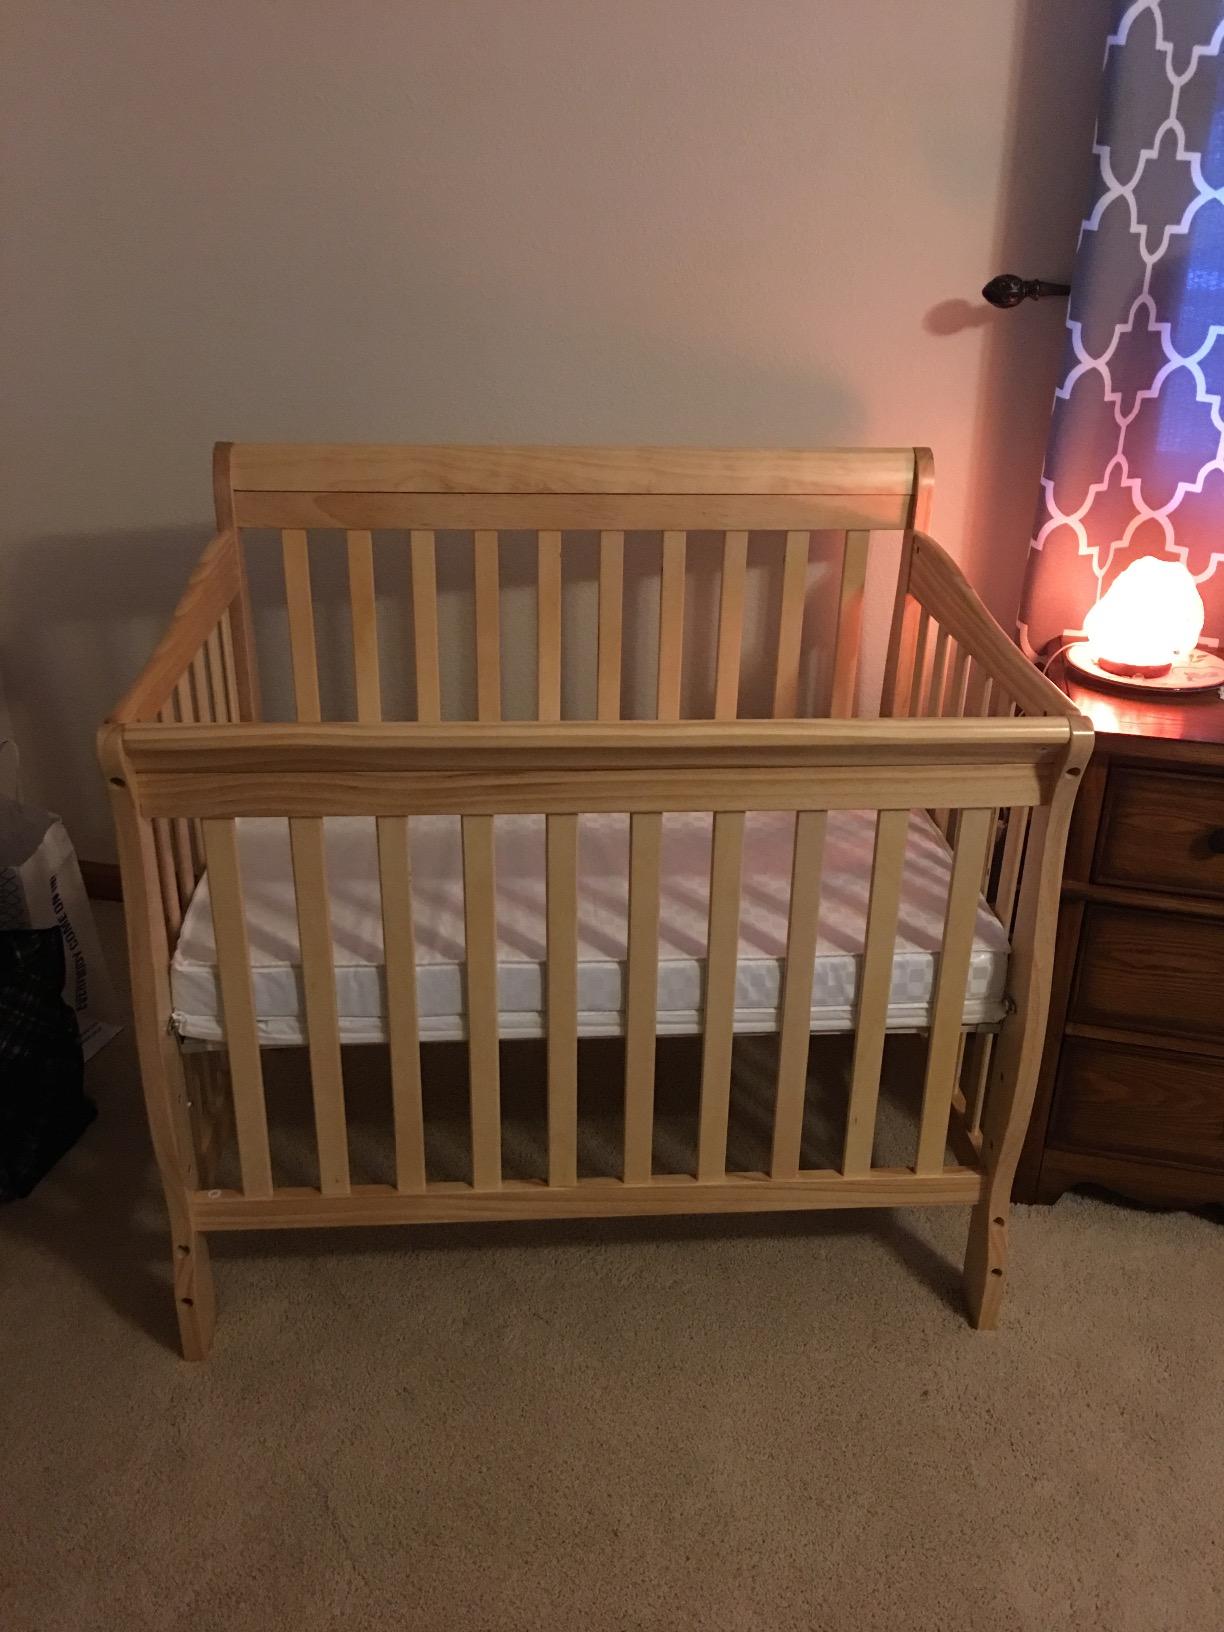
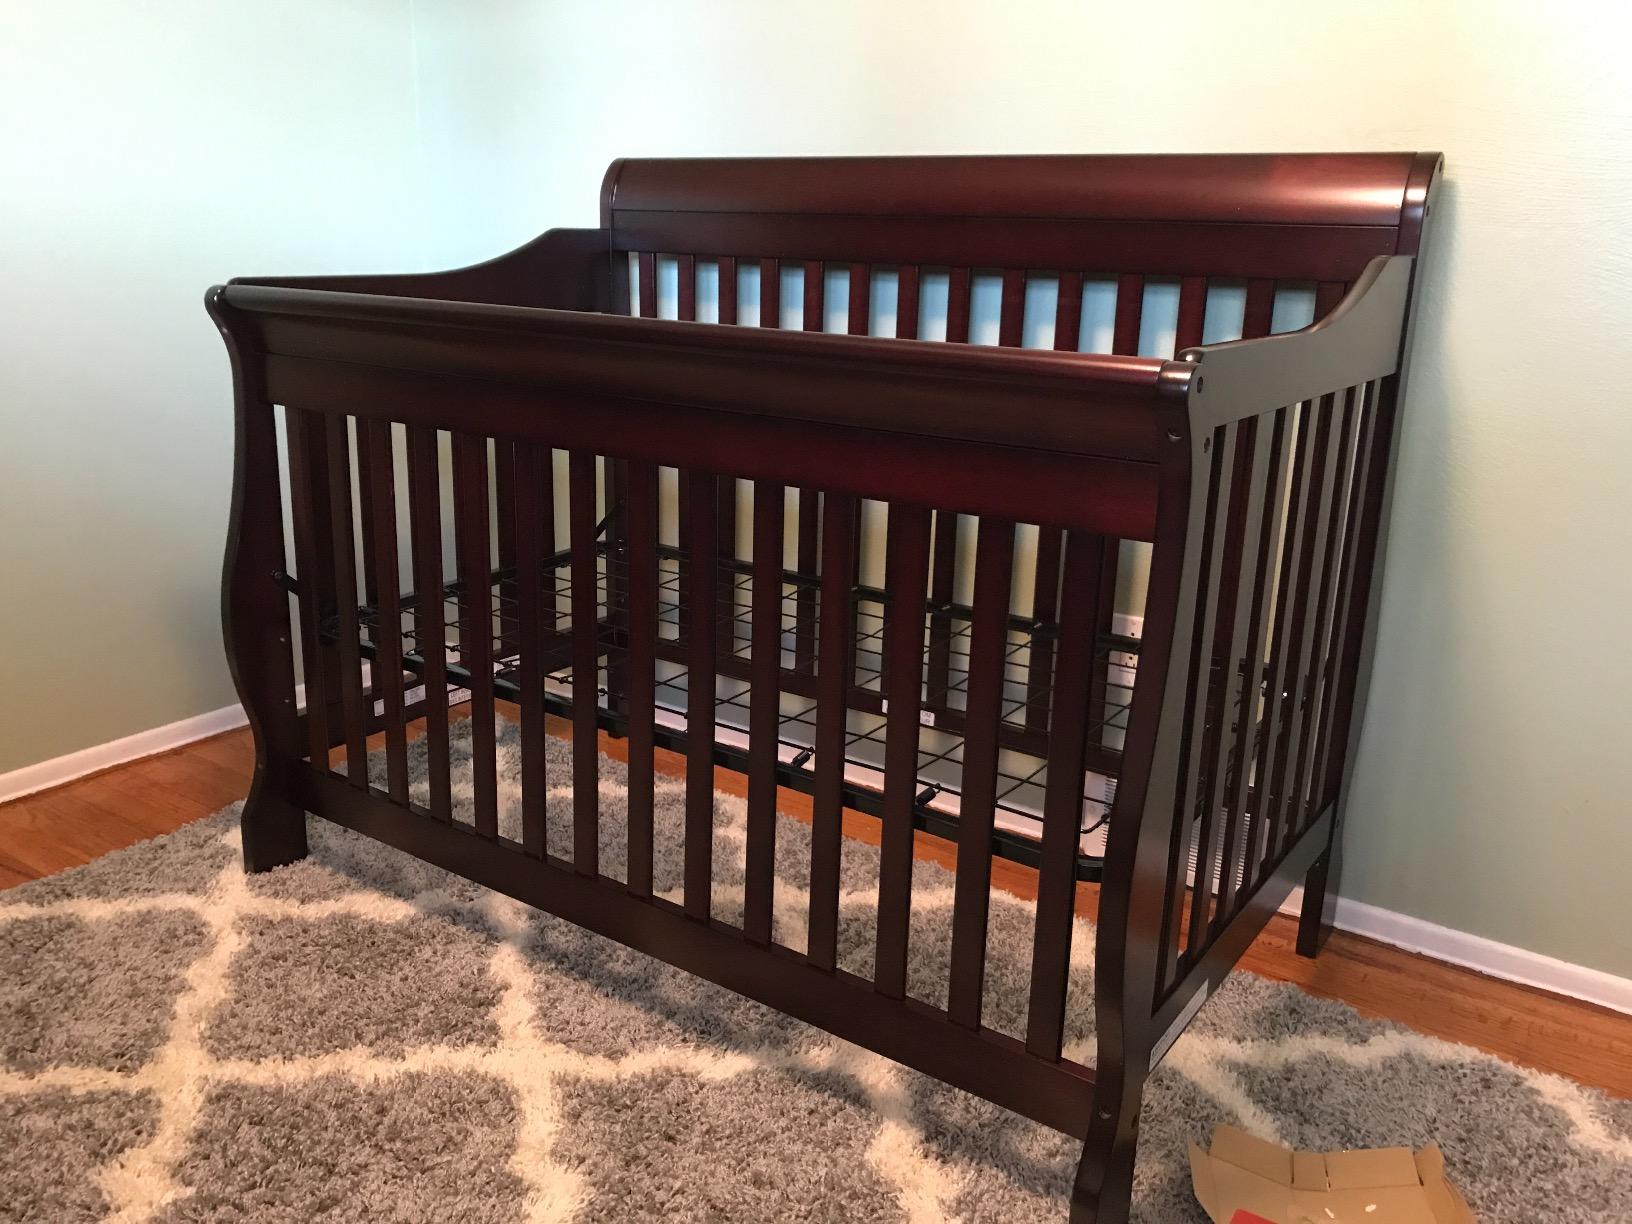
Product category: products_crib
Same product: no